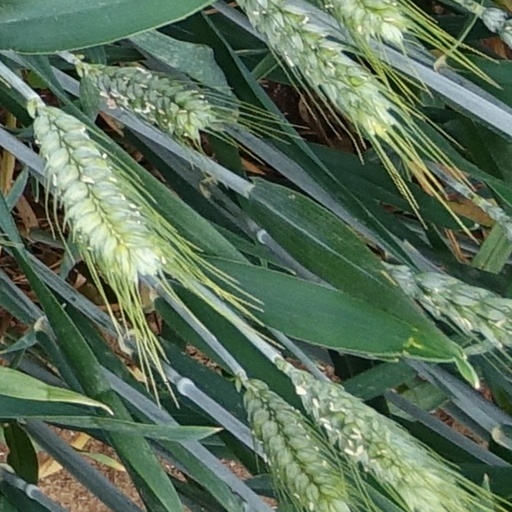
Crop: wheat